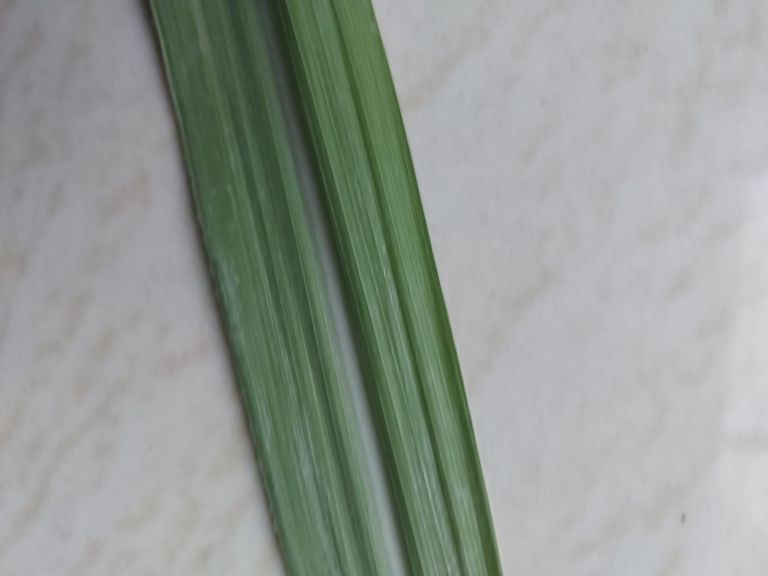
Label: Viral Disease